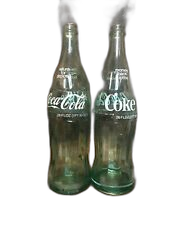
Waste category: glass